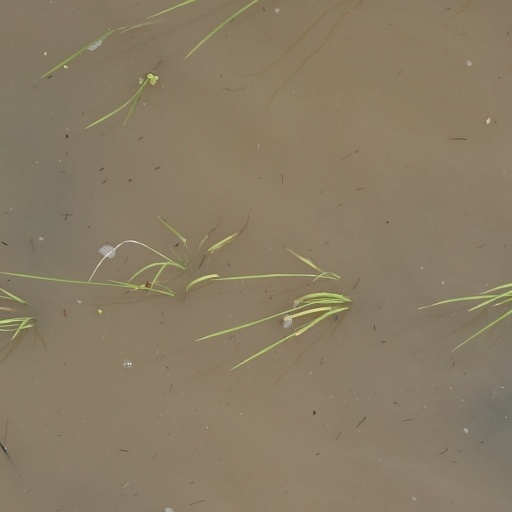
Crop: rice